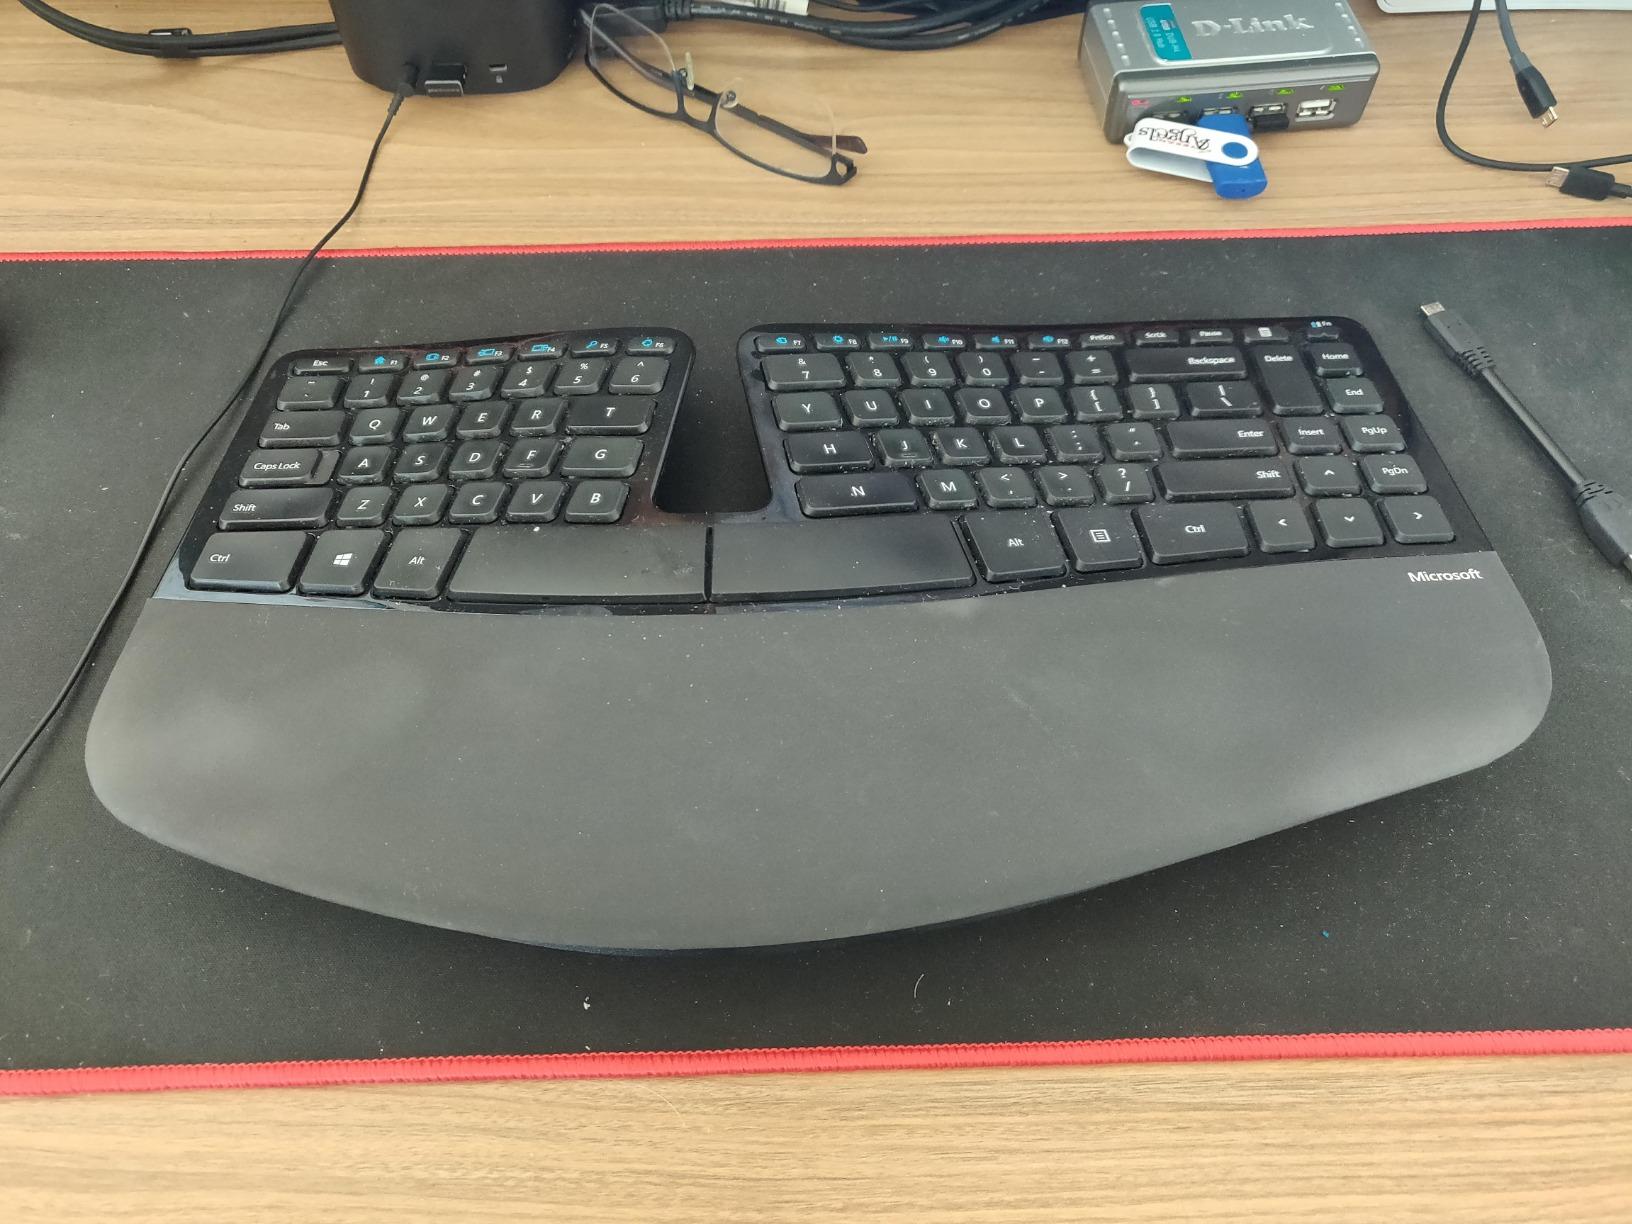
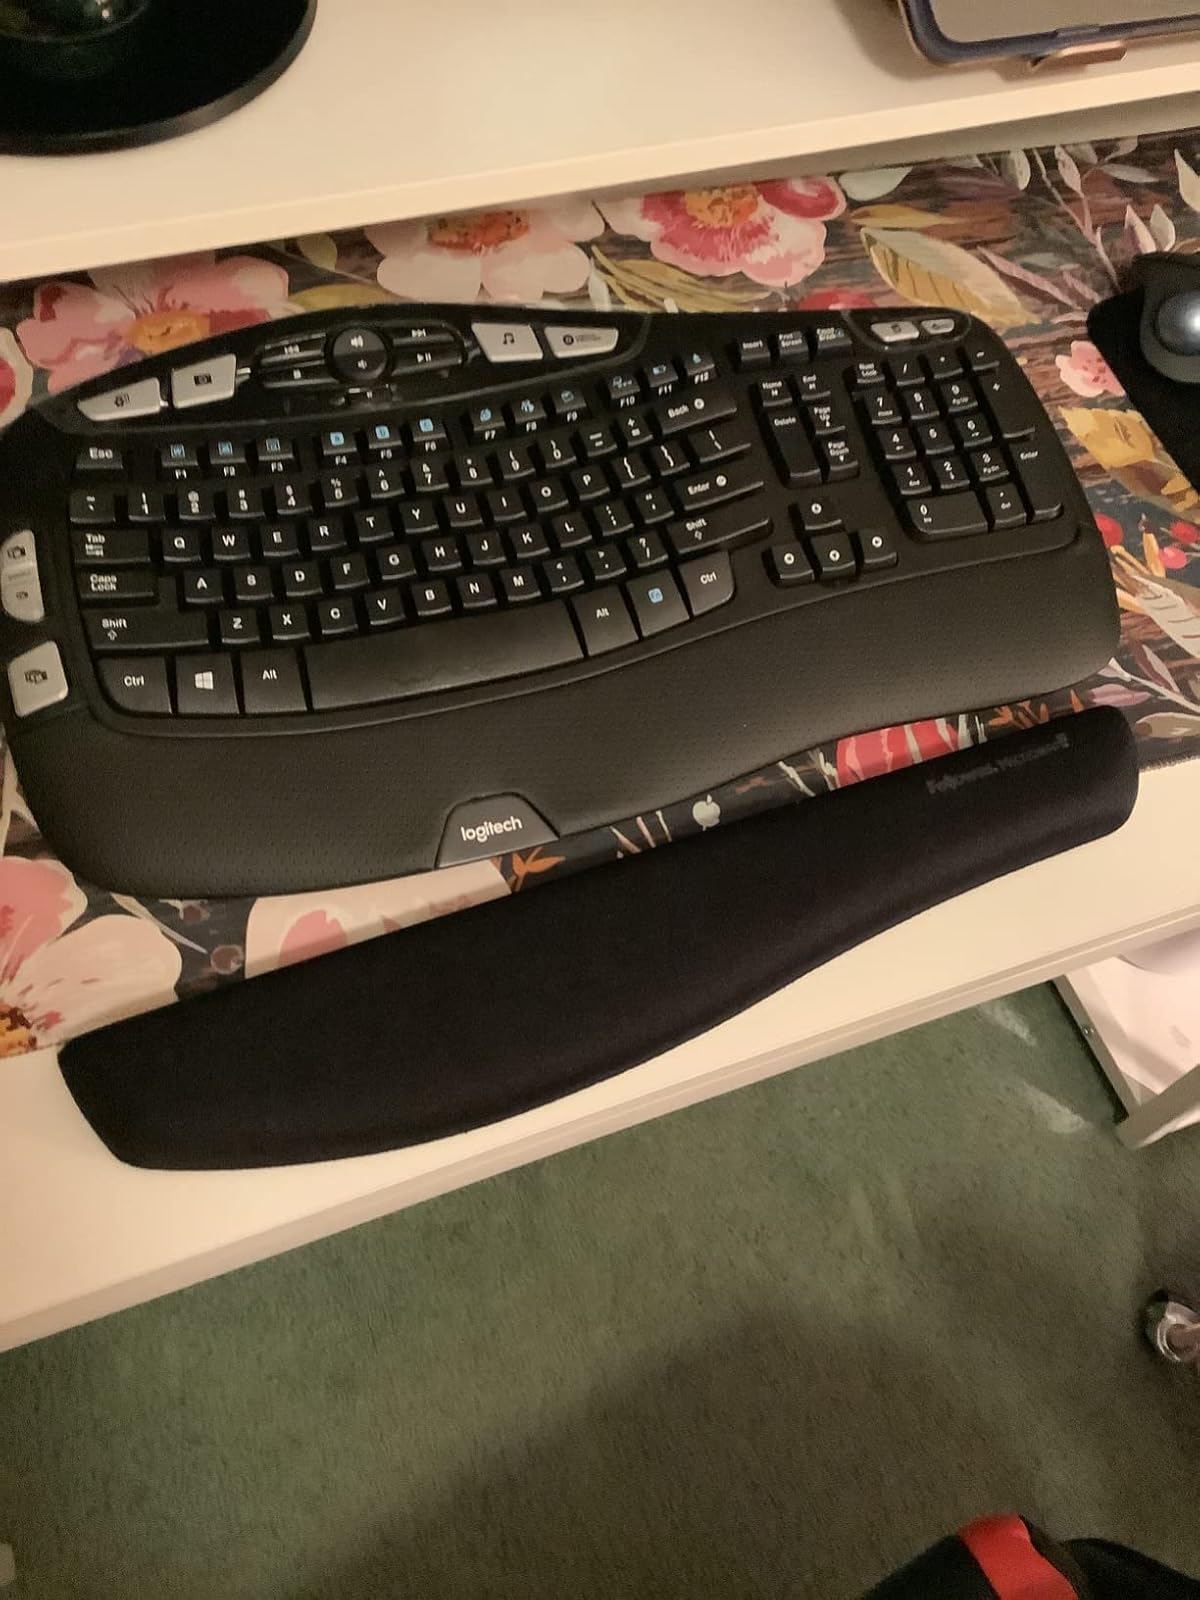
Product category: keyboard
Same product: no